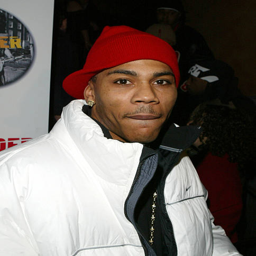
hip hop artist attends a party on day of festival .